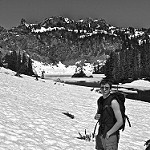
Label: B & W